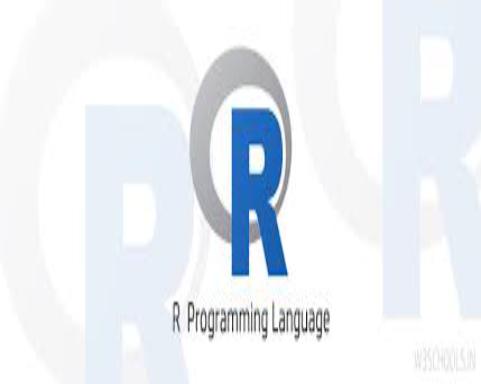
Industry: Clothes